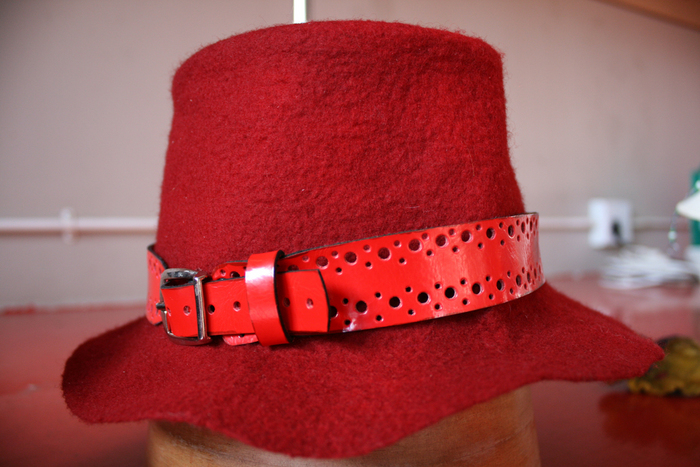
Label: not_food